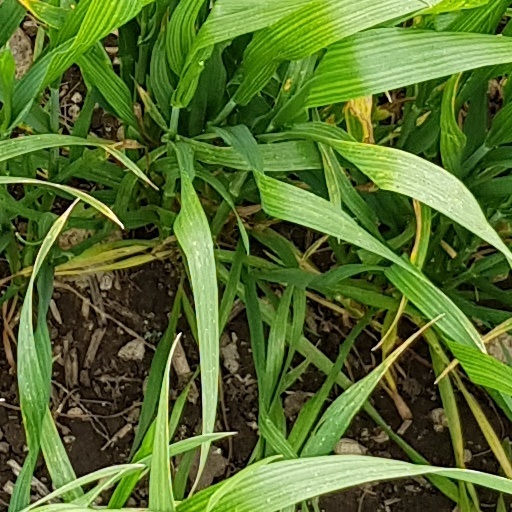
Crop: wheat